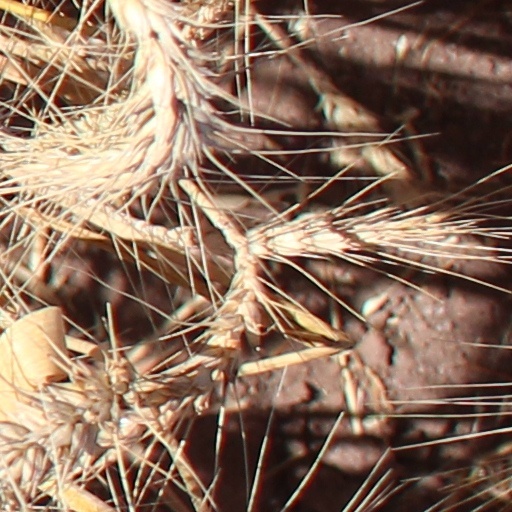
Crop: wheat